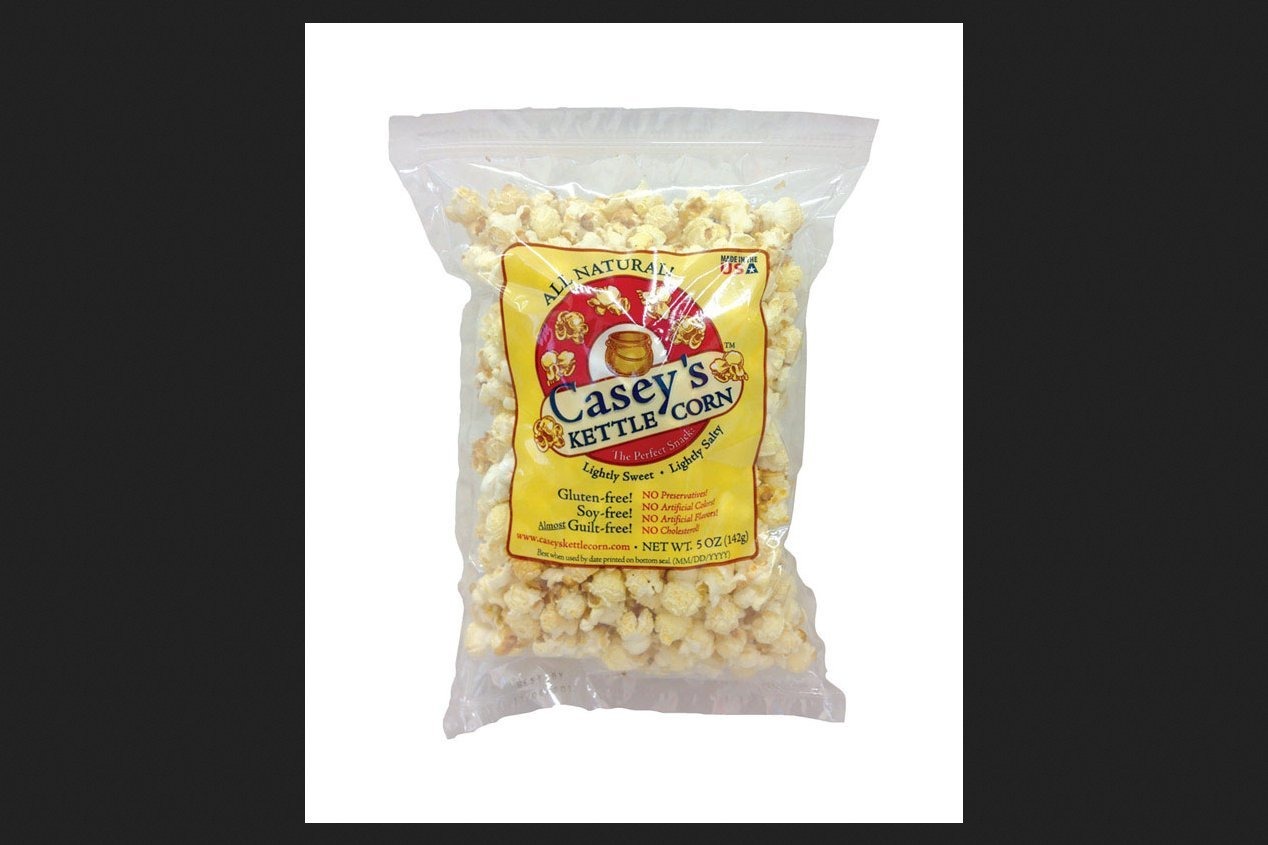
Item Name: Casey's Kettle Corn Lighly Sweetened and Salted Popcorn 5 oz. Bagged - Total Qty: 10; Each Pack Qty: 1
Value: 10.0
Unit: Count

Price: 56.53